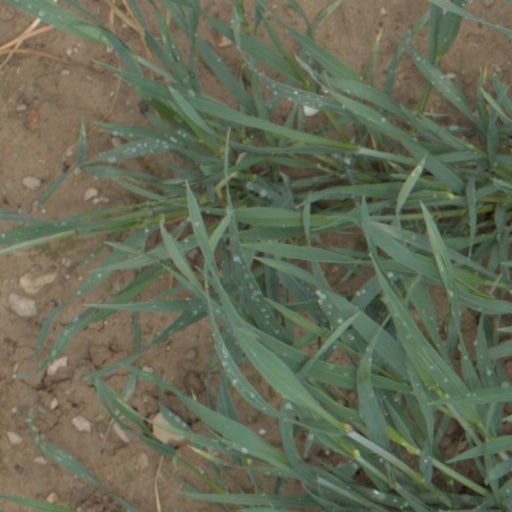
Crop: wheat